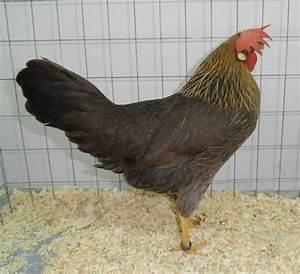
Label: chicken